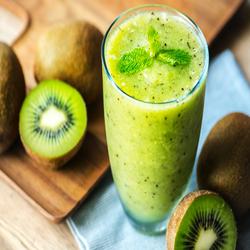
Label: Kiwi